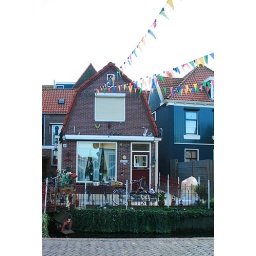
look at the little duck house in the canal